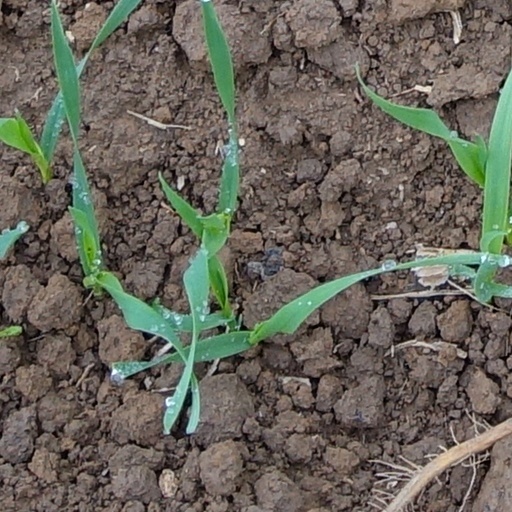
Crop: wheat